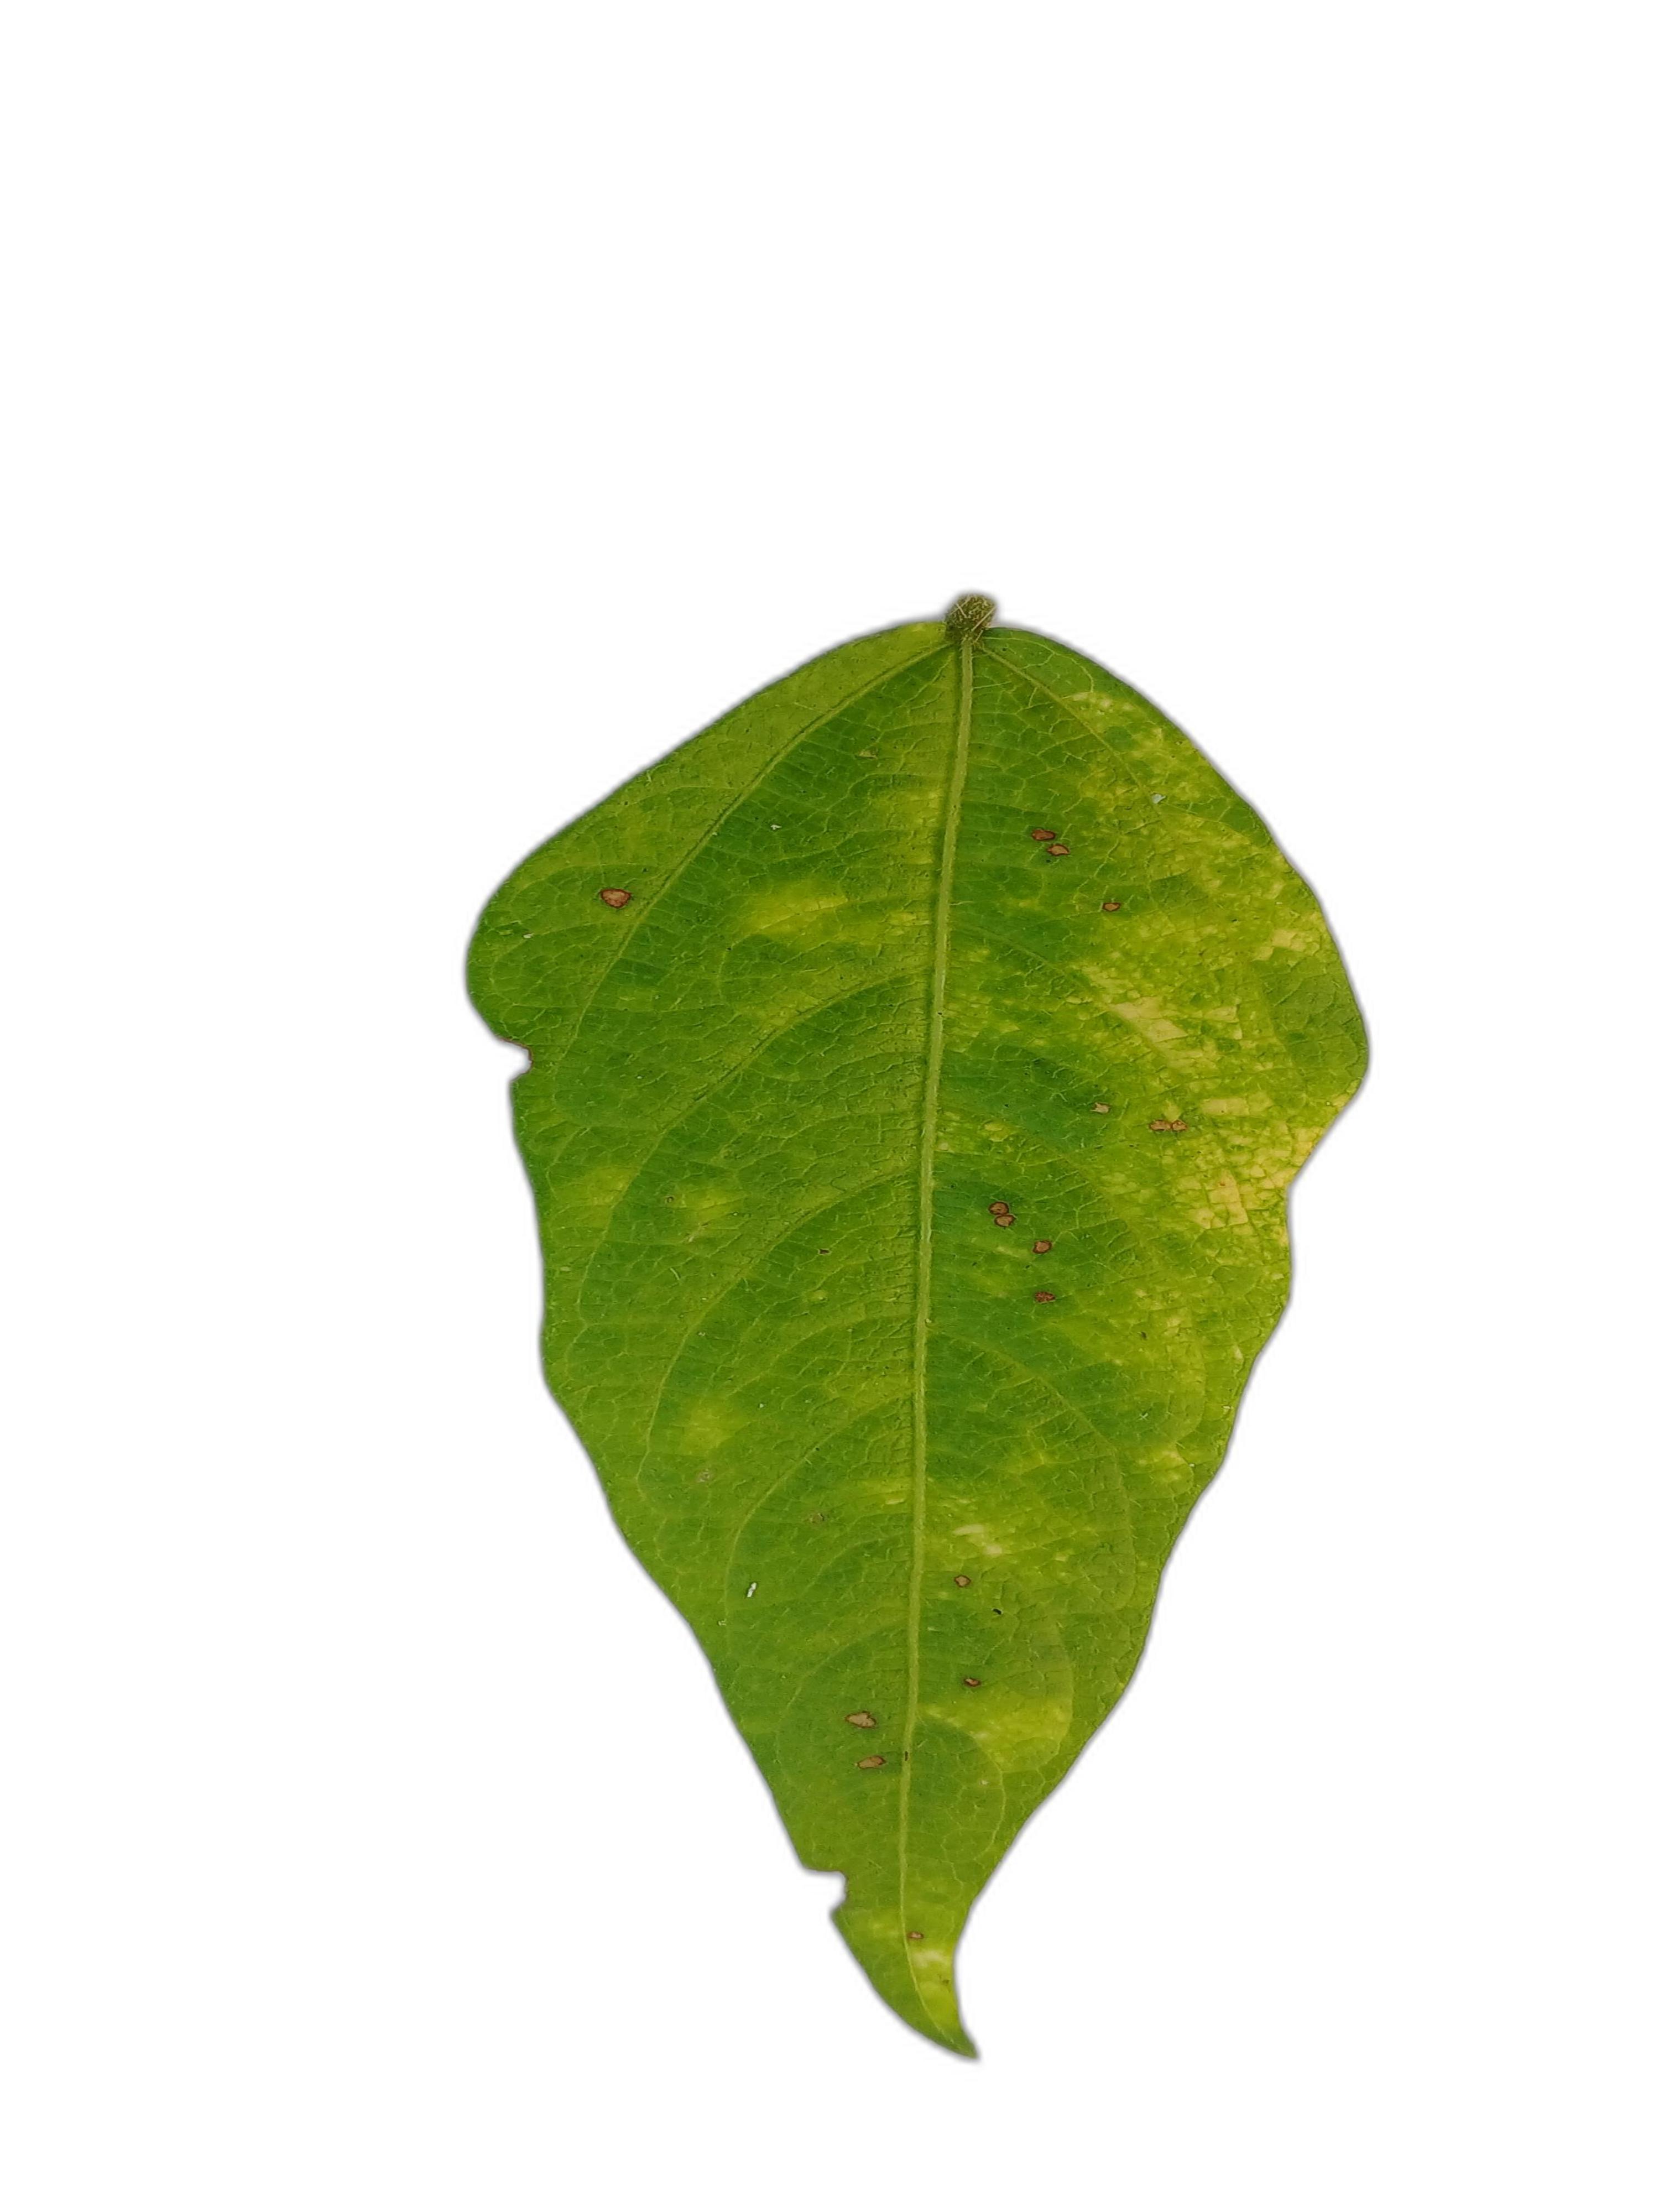
Label: Yellow Mosaic